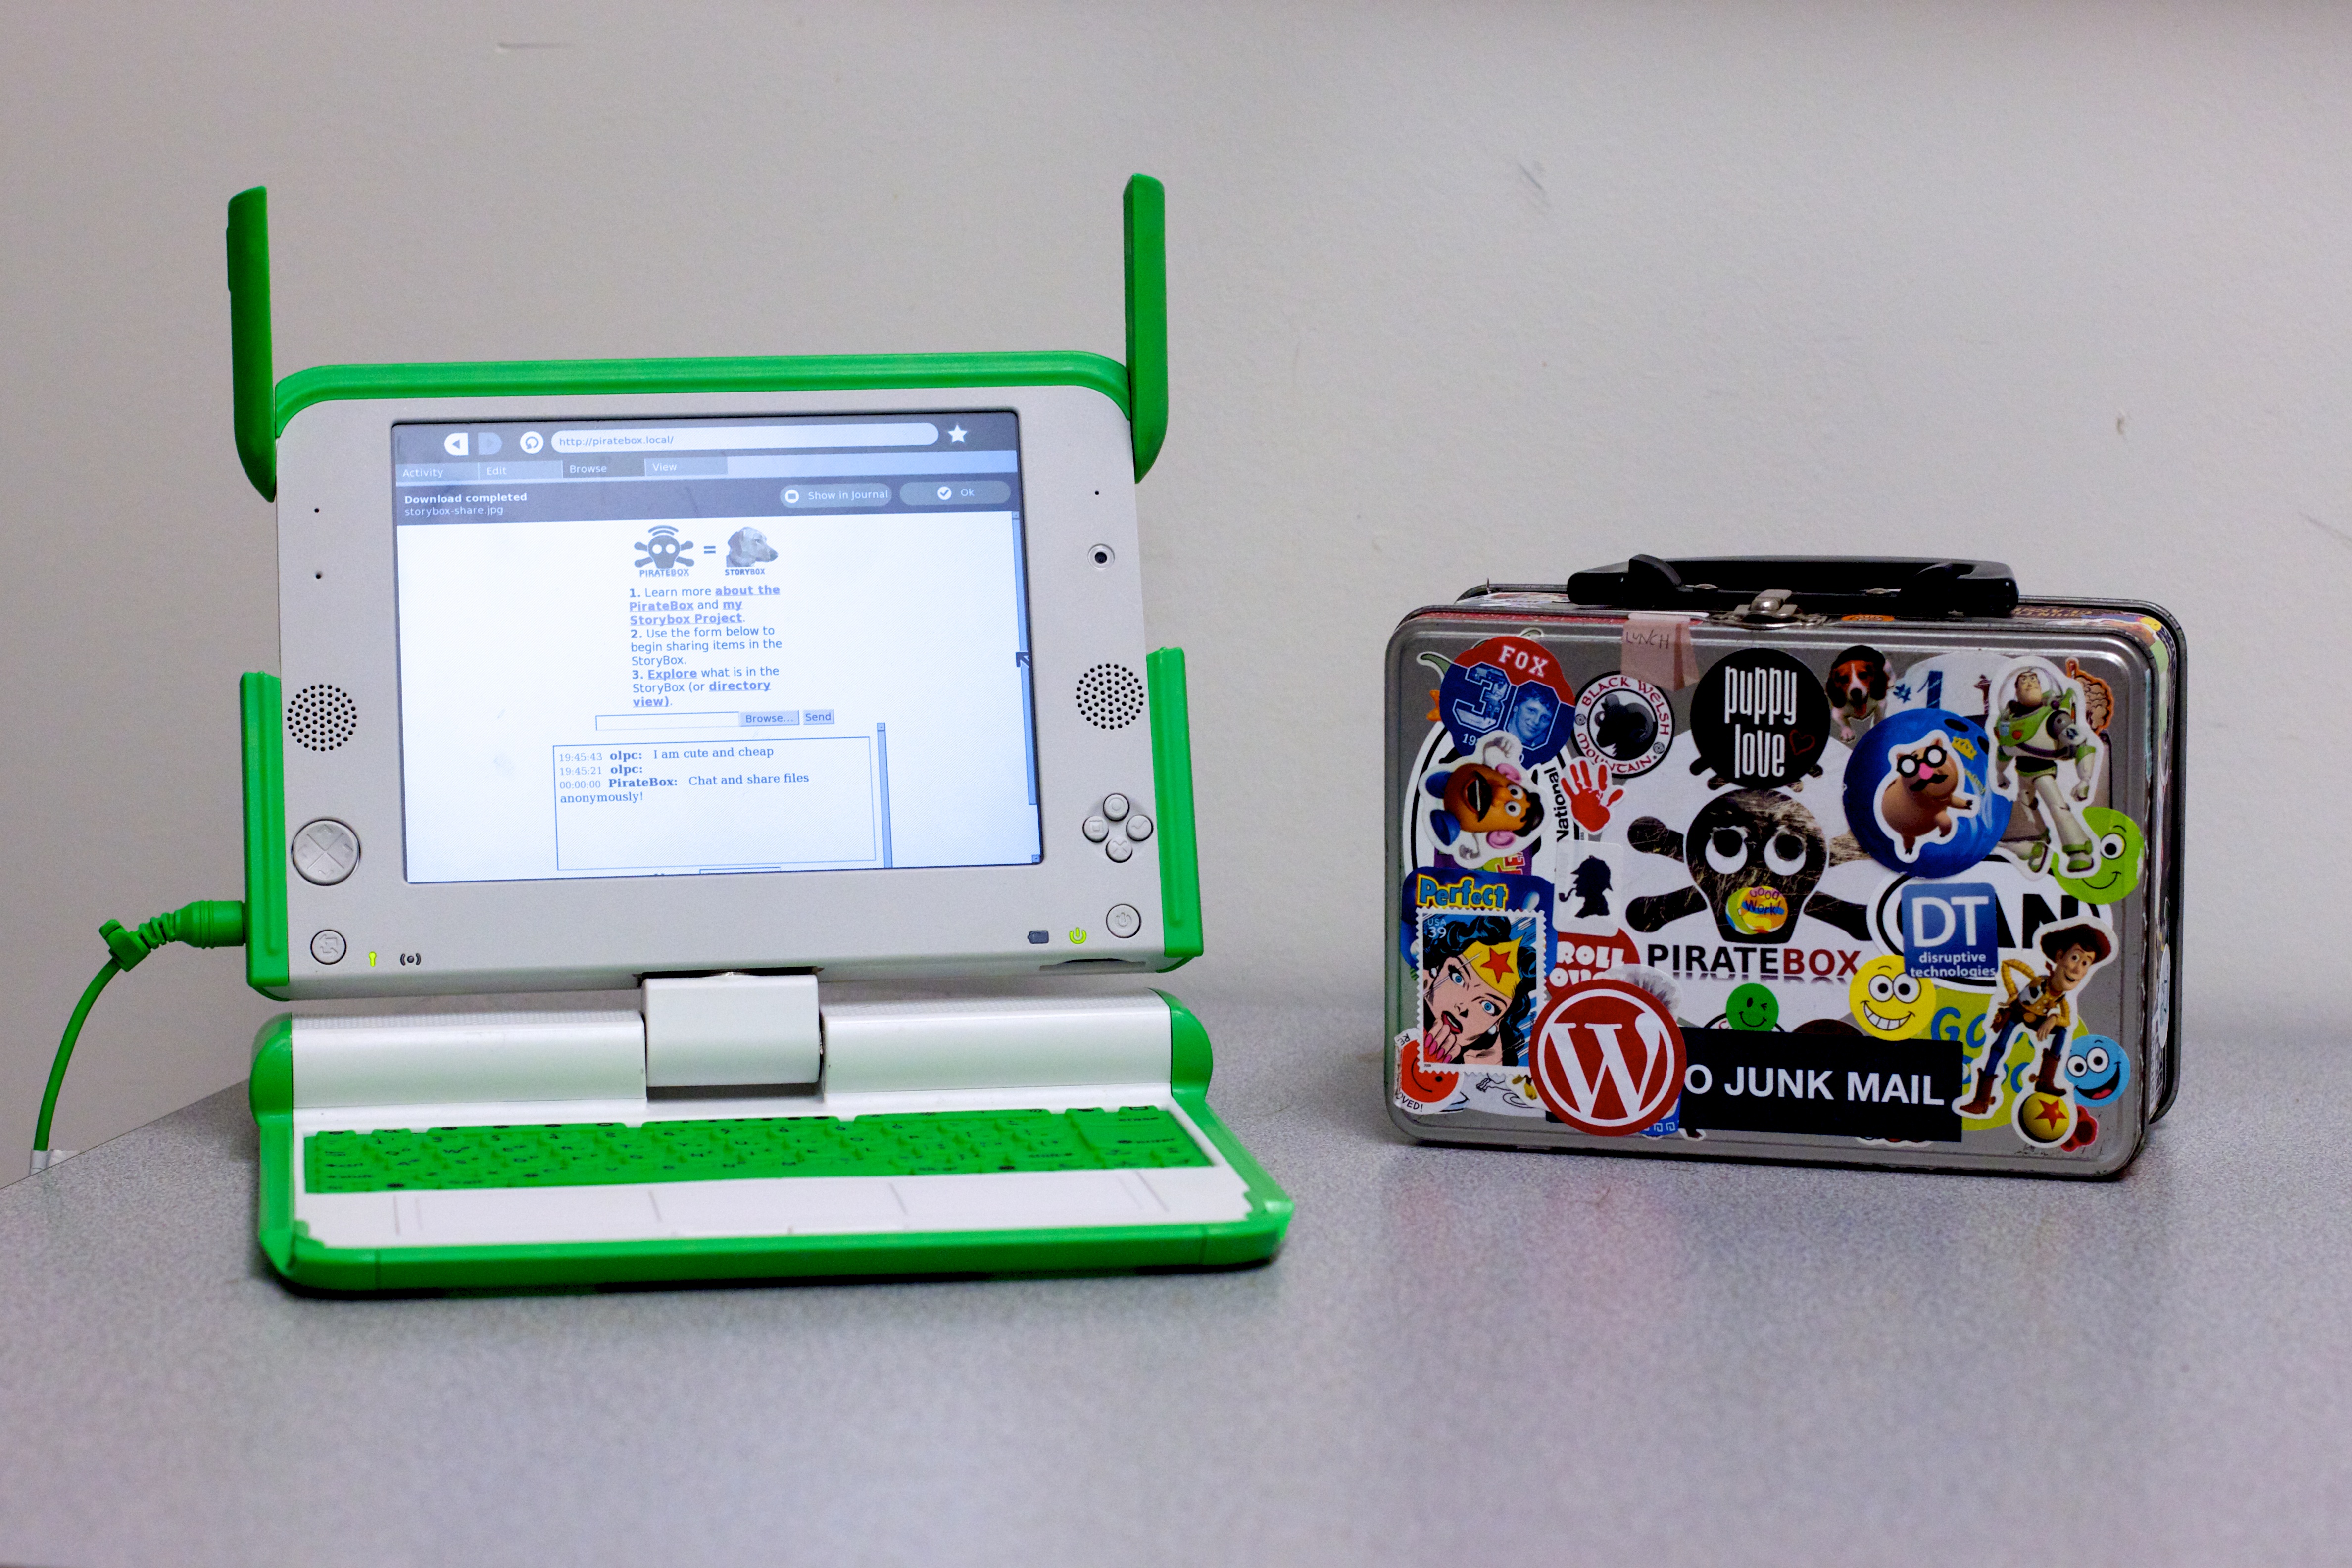
technology, gadget, product, electronics, storybox, piratebox, odyssey